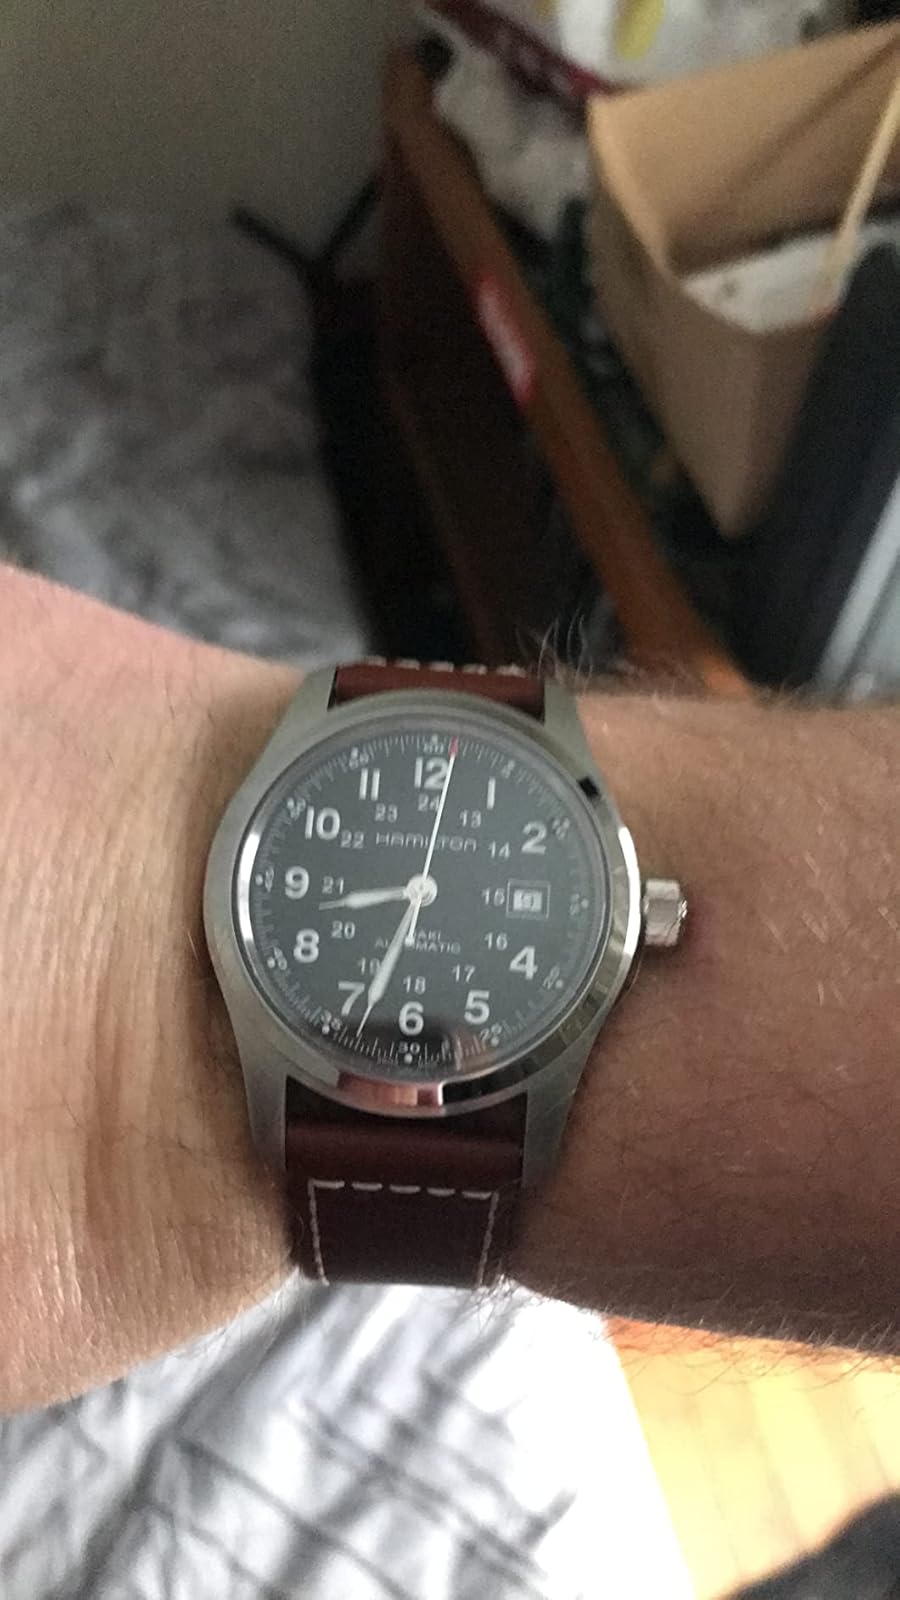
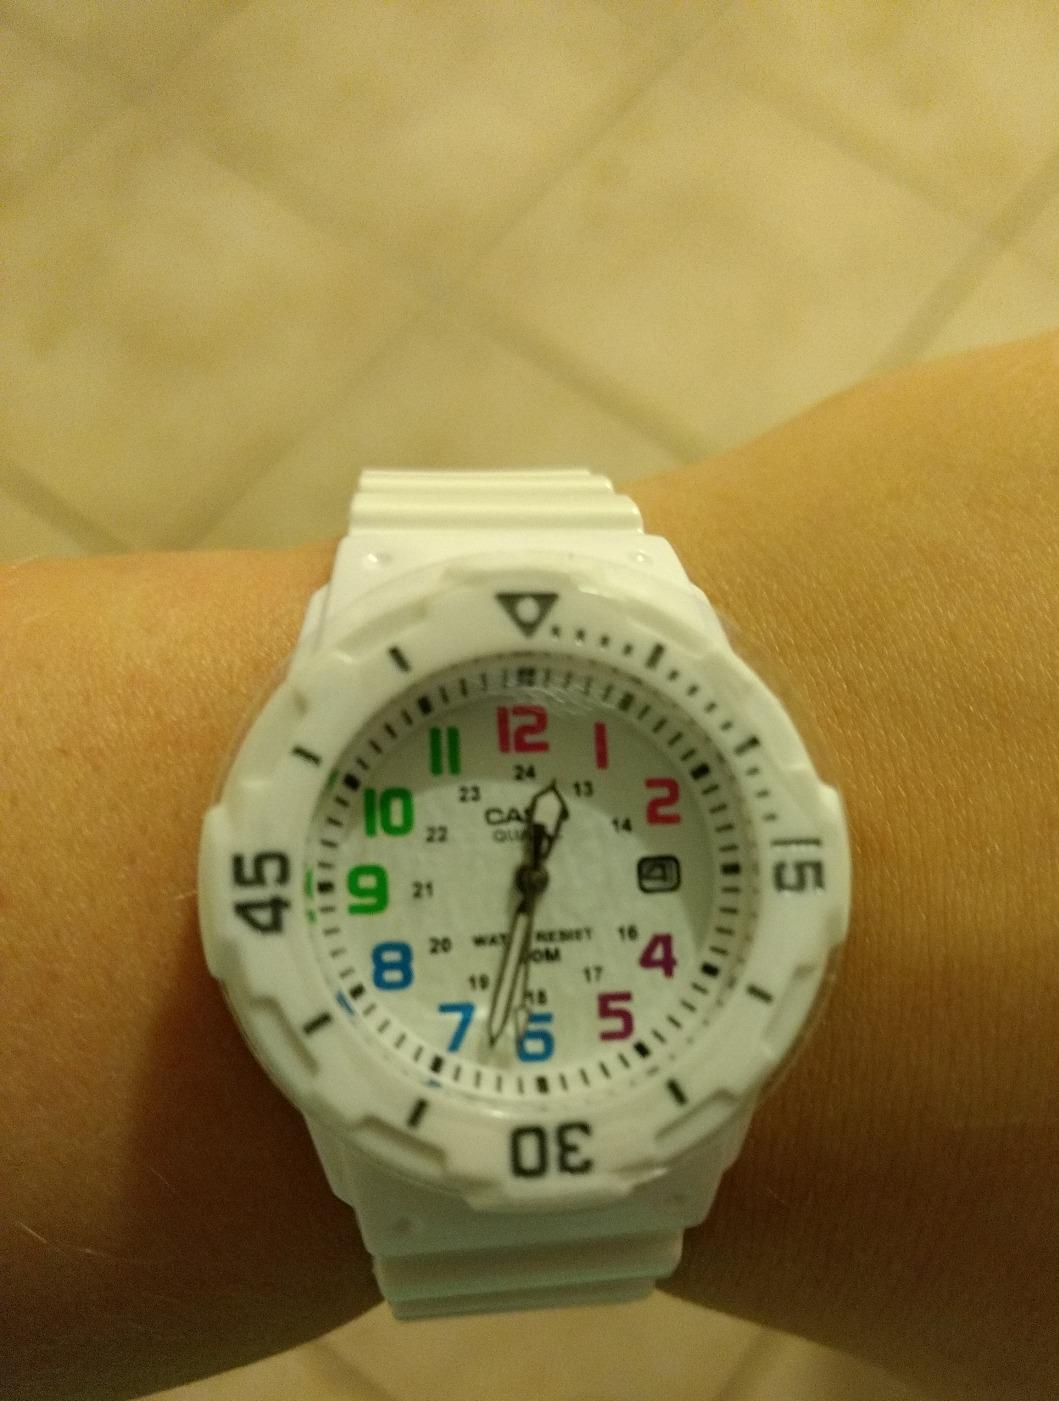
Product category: accessories_watch
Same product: no